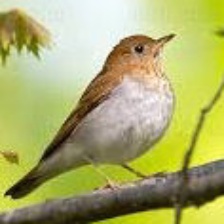
Species: VEERY
Scientific name: CATHARUS FUSCESCENS